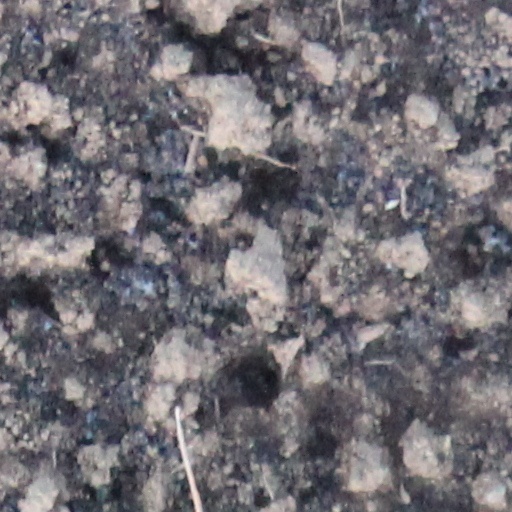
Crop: wheat